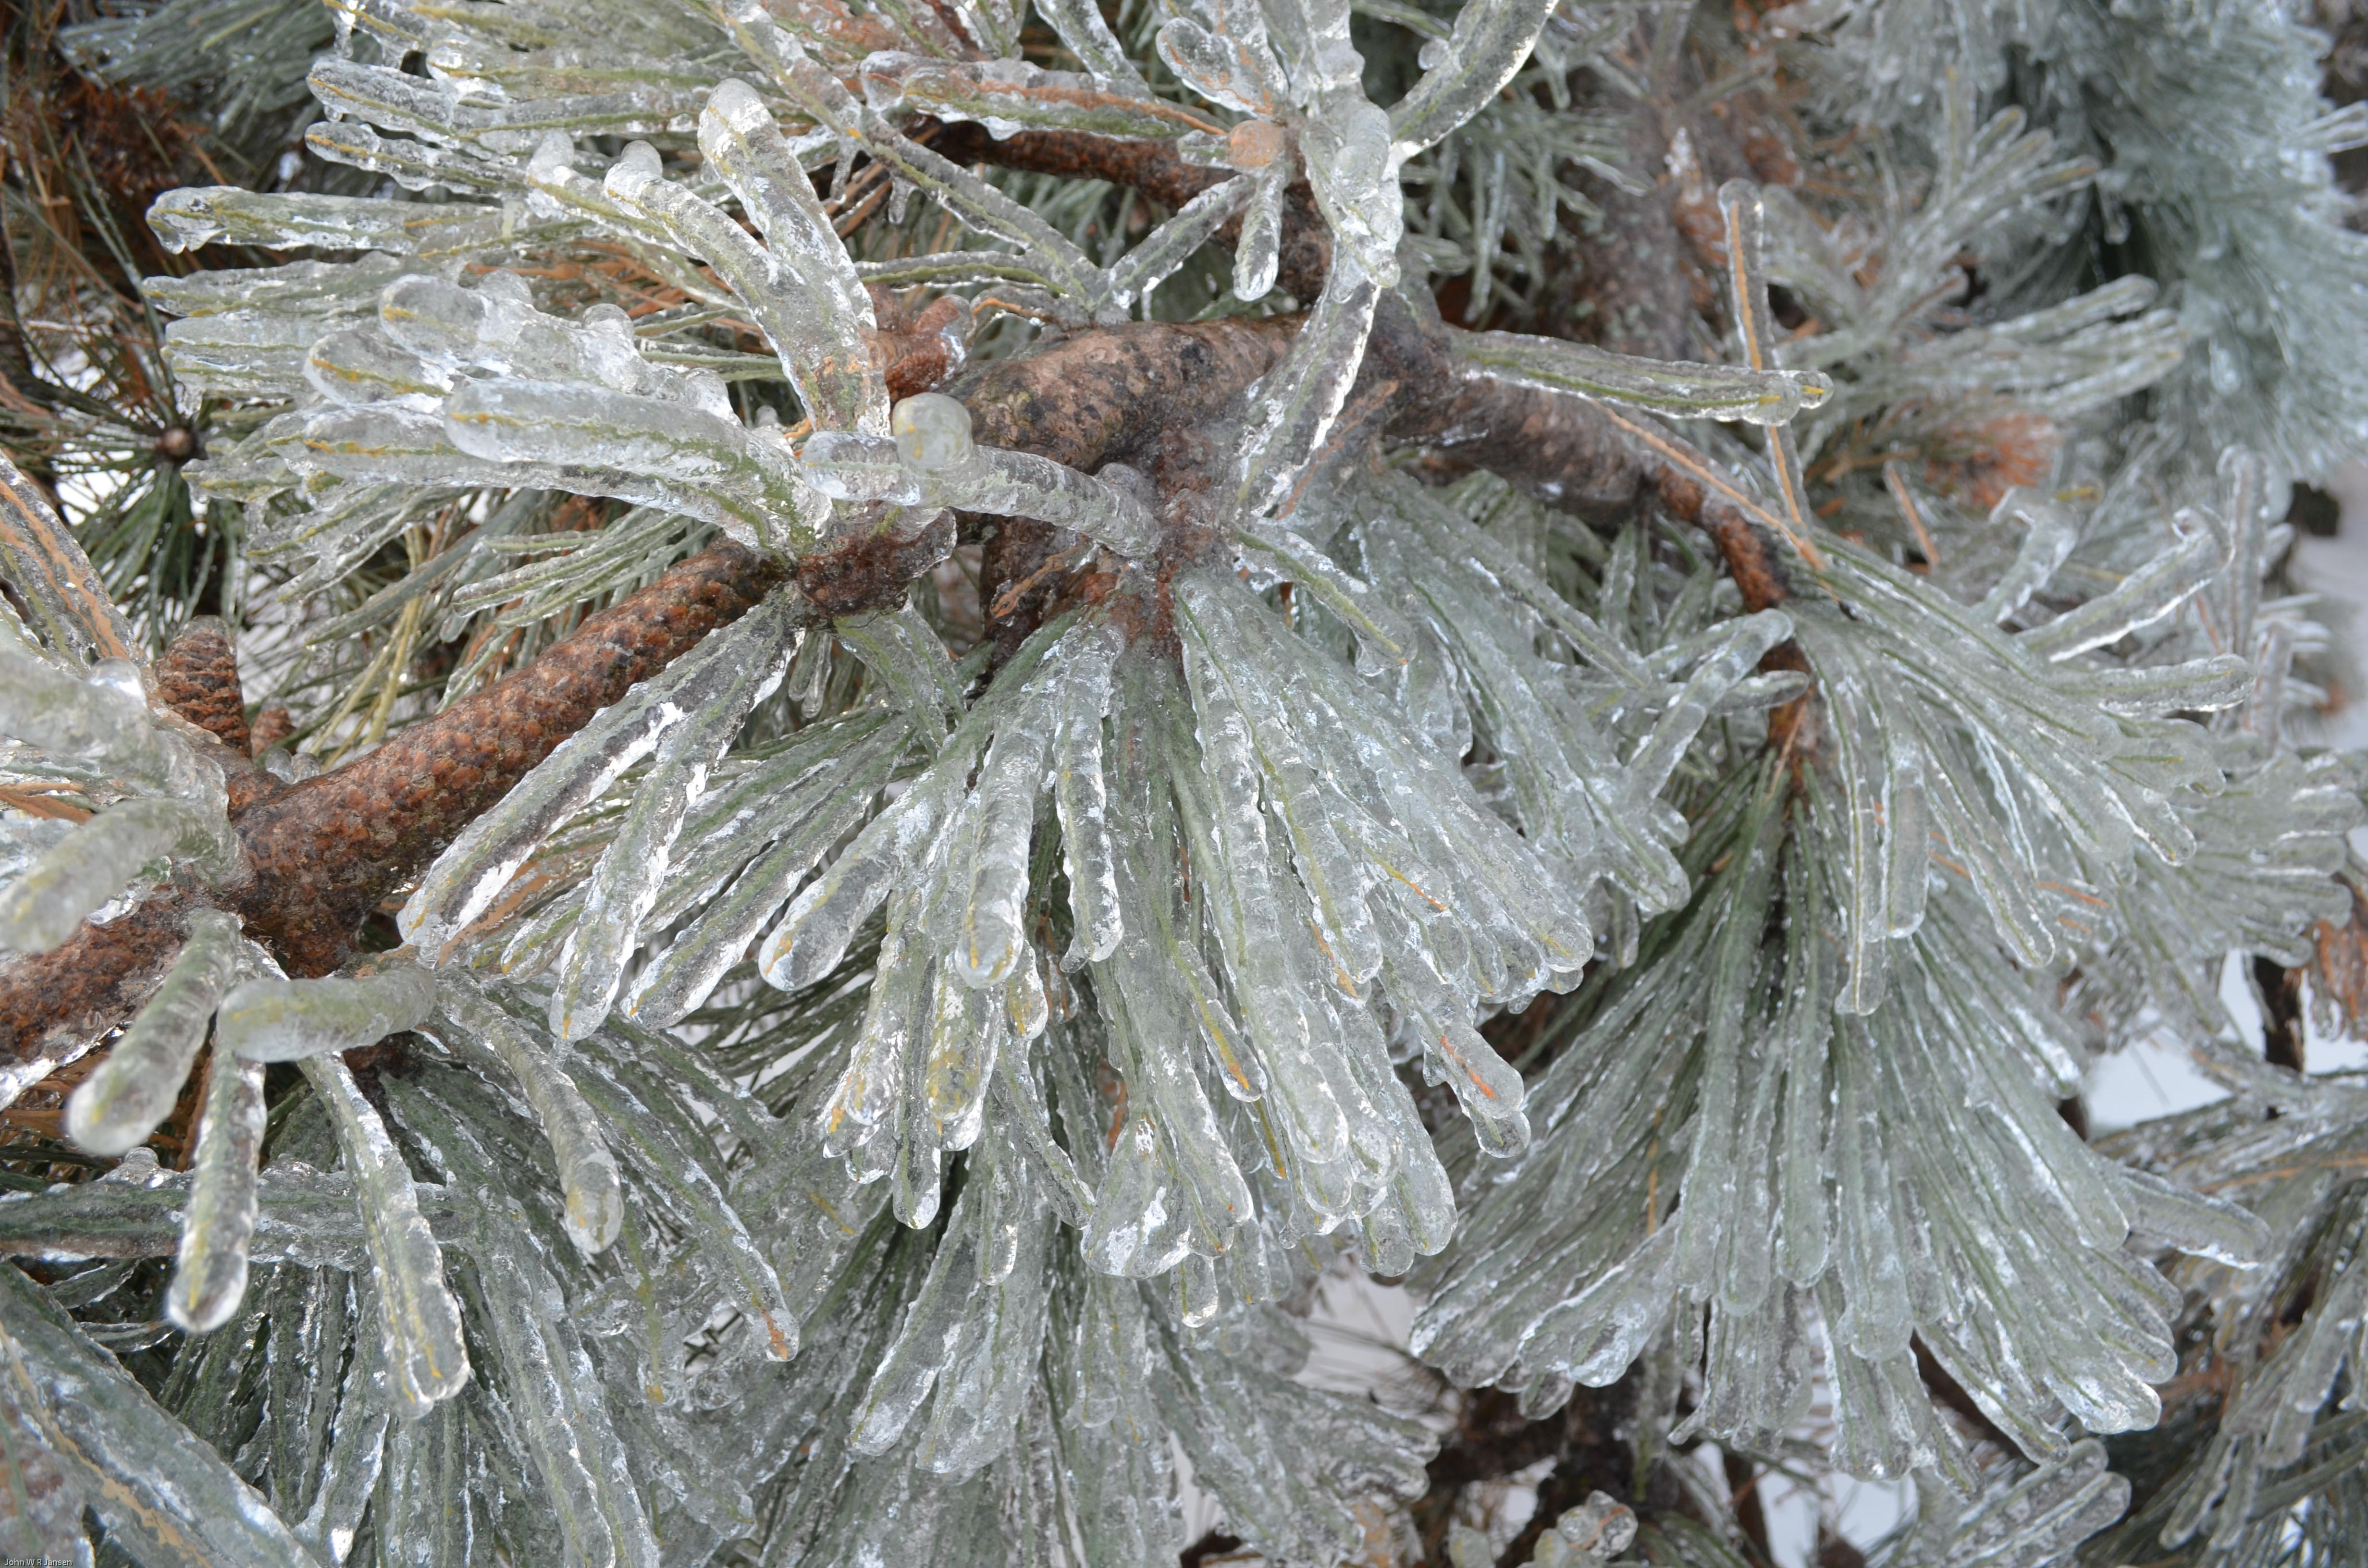
tree, branch, winter, frost, ice, twig, pines, freezing, winter wonderland, pine family, artistic nature